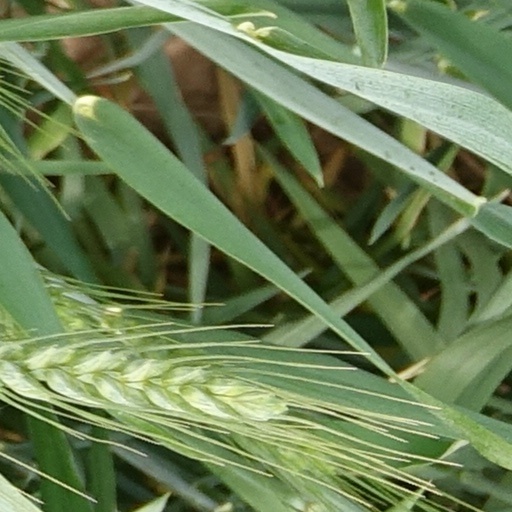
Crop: wheat